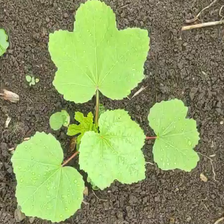
Weed species: Little_Mallow(Malva parviflora)